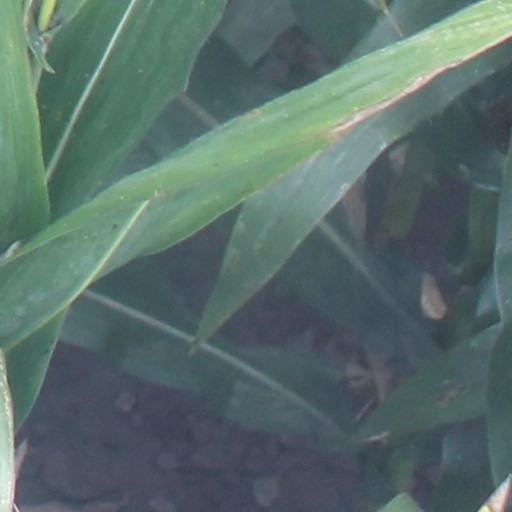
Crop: maize; corn